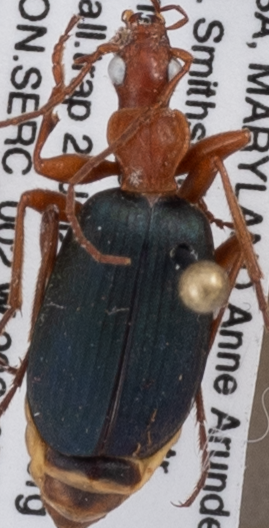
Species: Brachinus fumans
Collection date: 2021-07-22
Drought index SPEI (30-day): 0.234
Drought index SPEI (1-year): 2.09
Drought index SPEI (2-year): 1.45